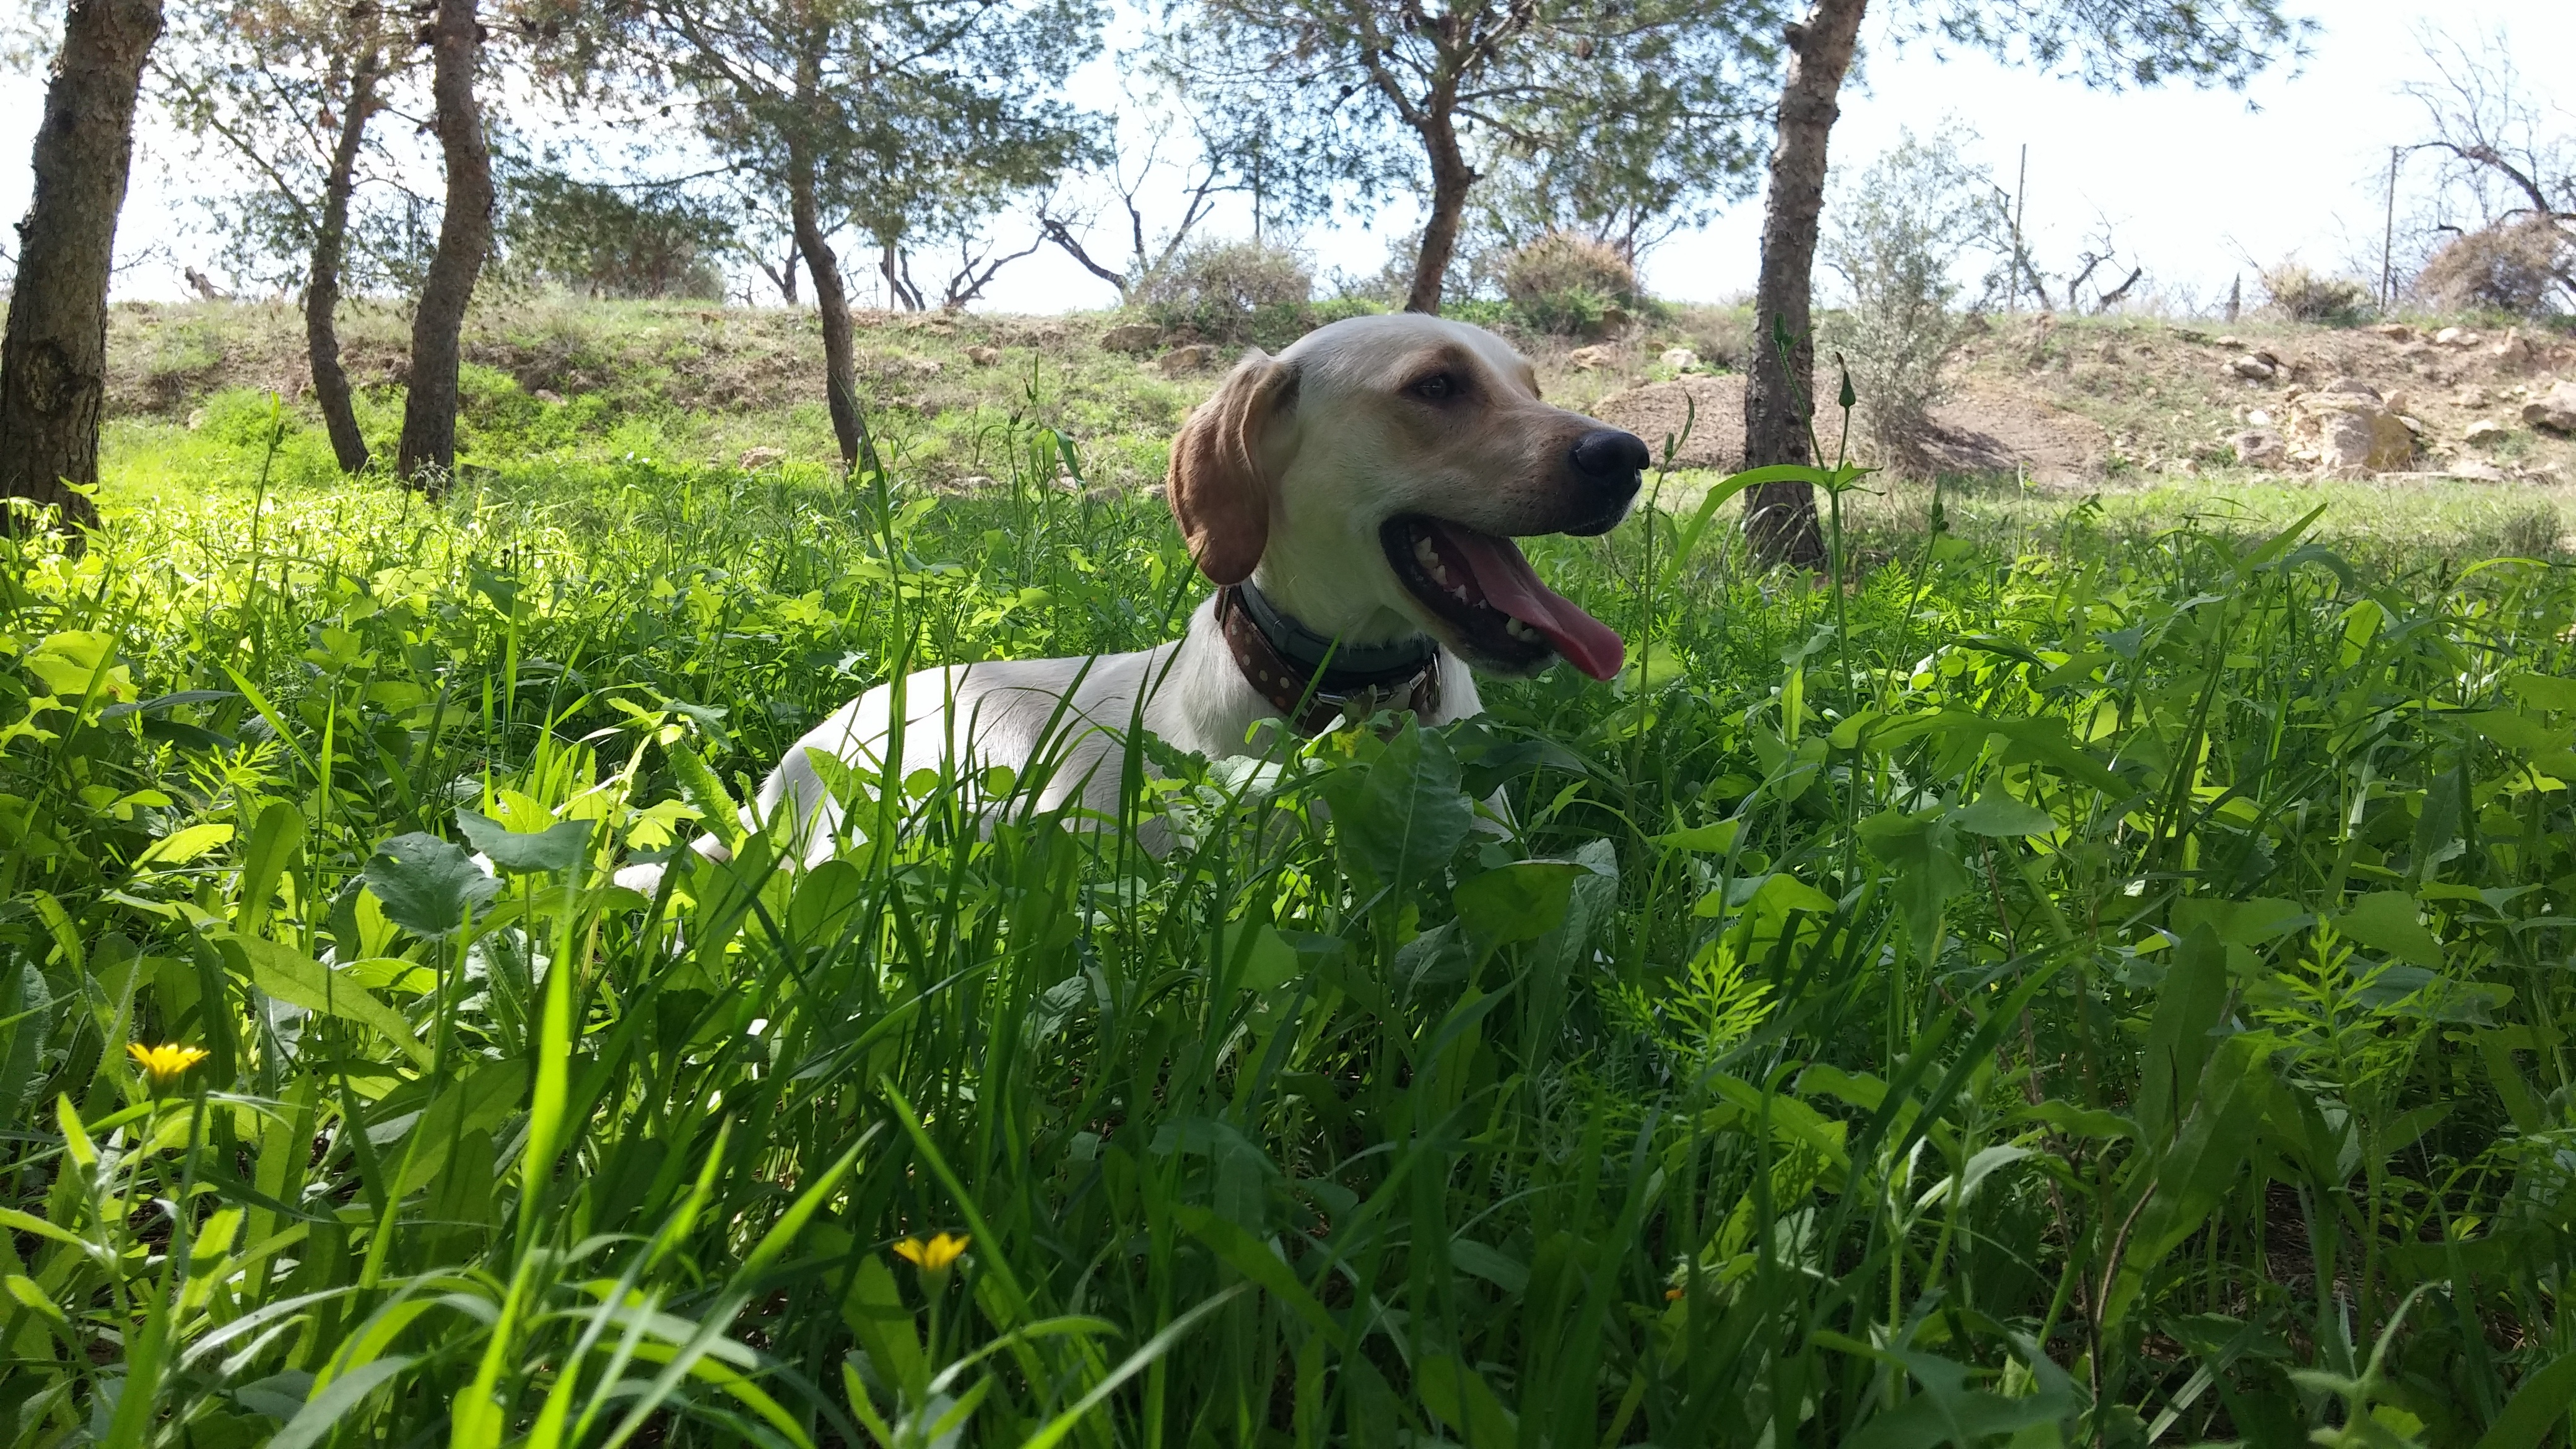
nature, grass, cloud, sky, field, lawn, meadow, flower, dog, animal, green, mammal, pets, happiness, animals, bitch, language, dog like mammal